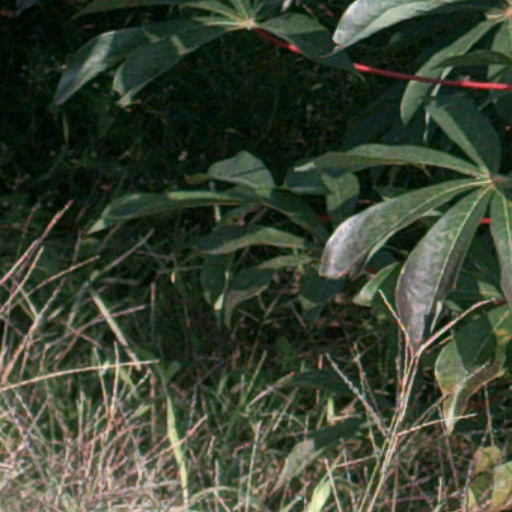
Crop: cassava